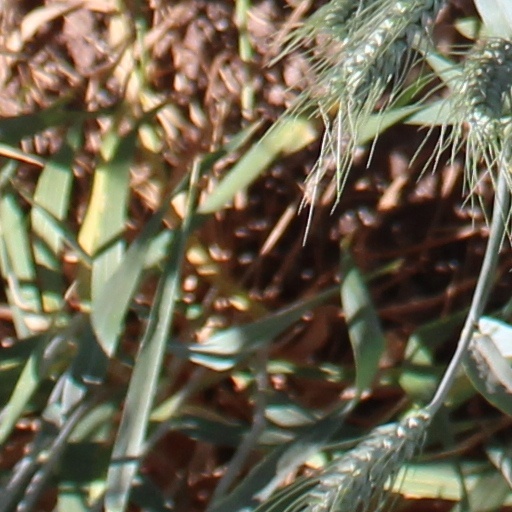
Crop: wheat